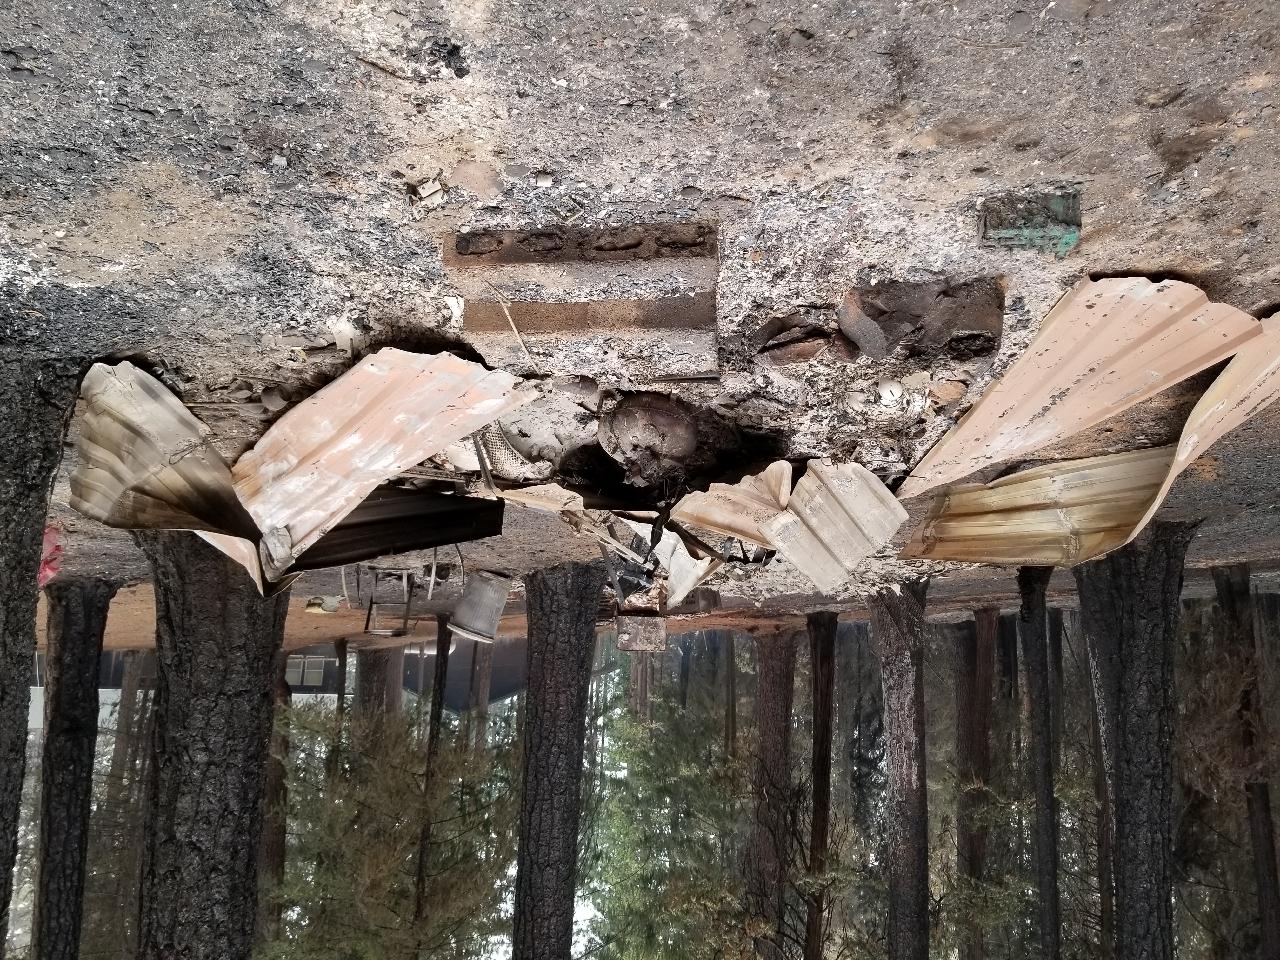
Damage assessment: destroyed